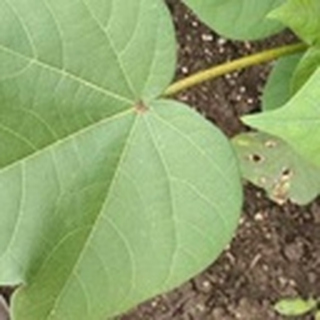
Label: healthy_cotton